White Pines Forest State Park

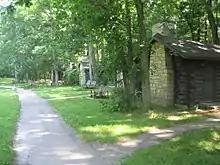
One of the cabins at White Pines State Park

The park is a public area and has a variety of activities that are typically associated with protected areas meant to be visited by the public. During the warmer months, picnicking, camping, lodging, hiking, and fishing are available. During the winter, cross-country skiing trails open, and other activities such as camping remain available as well. The lodge and cabins are listed on the U.S. National Register of Historic Places. The 25 cabins are operated by a privately owned entity, the White Pines Inn, and the lodge features a popular private restaurant.